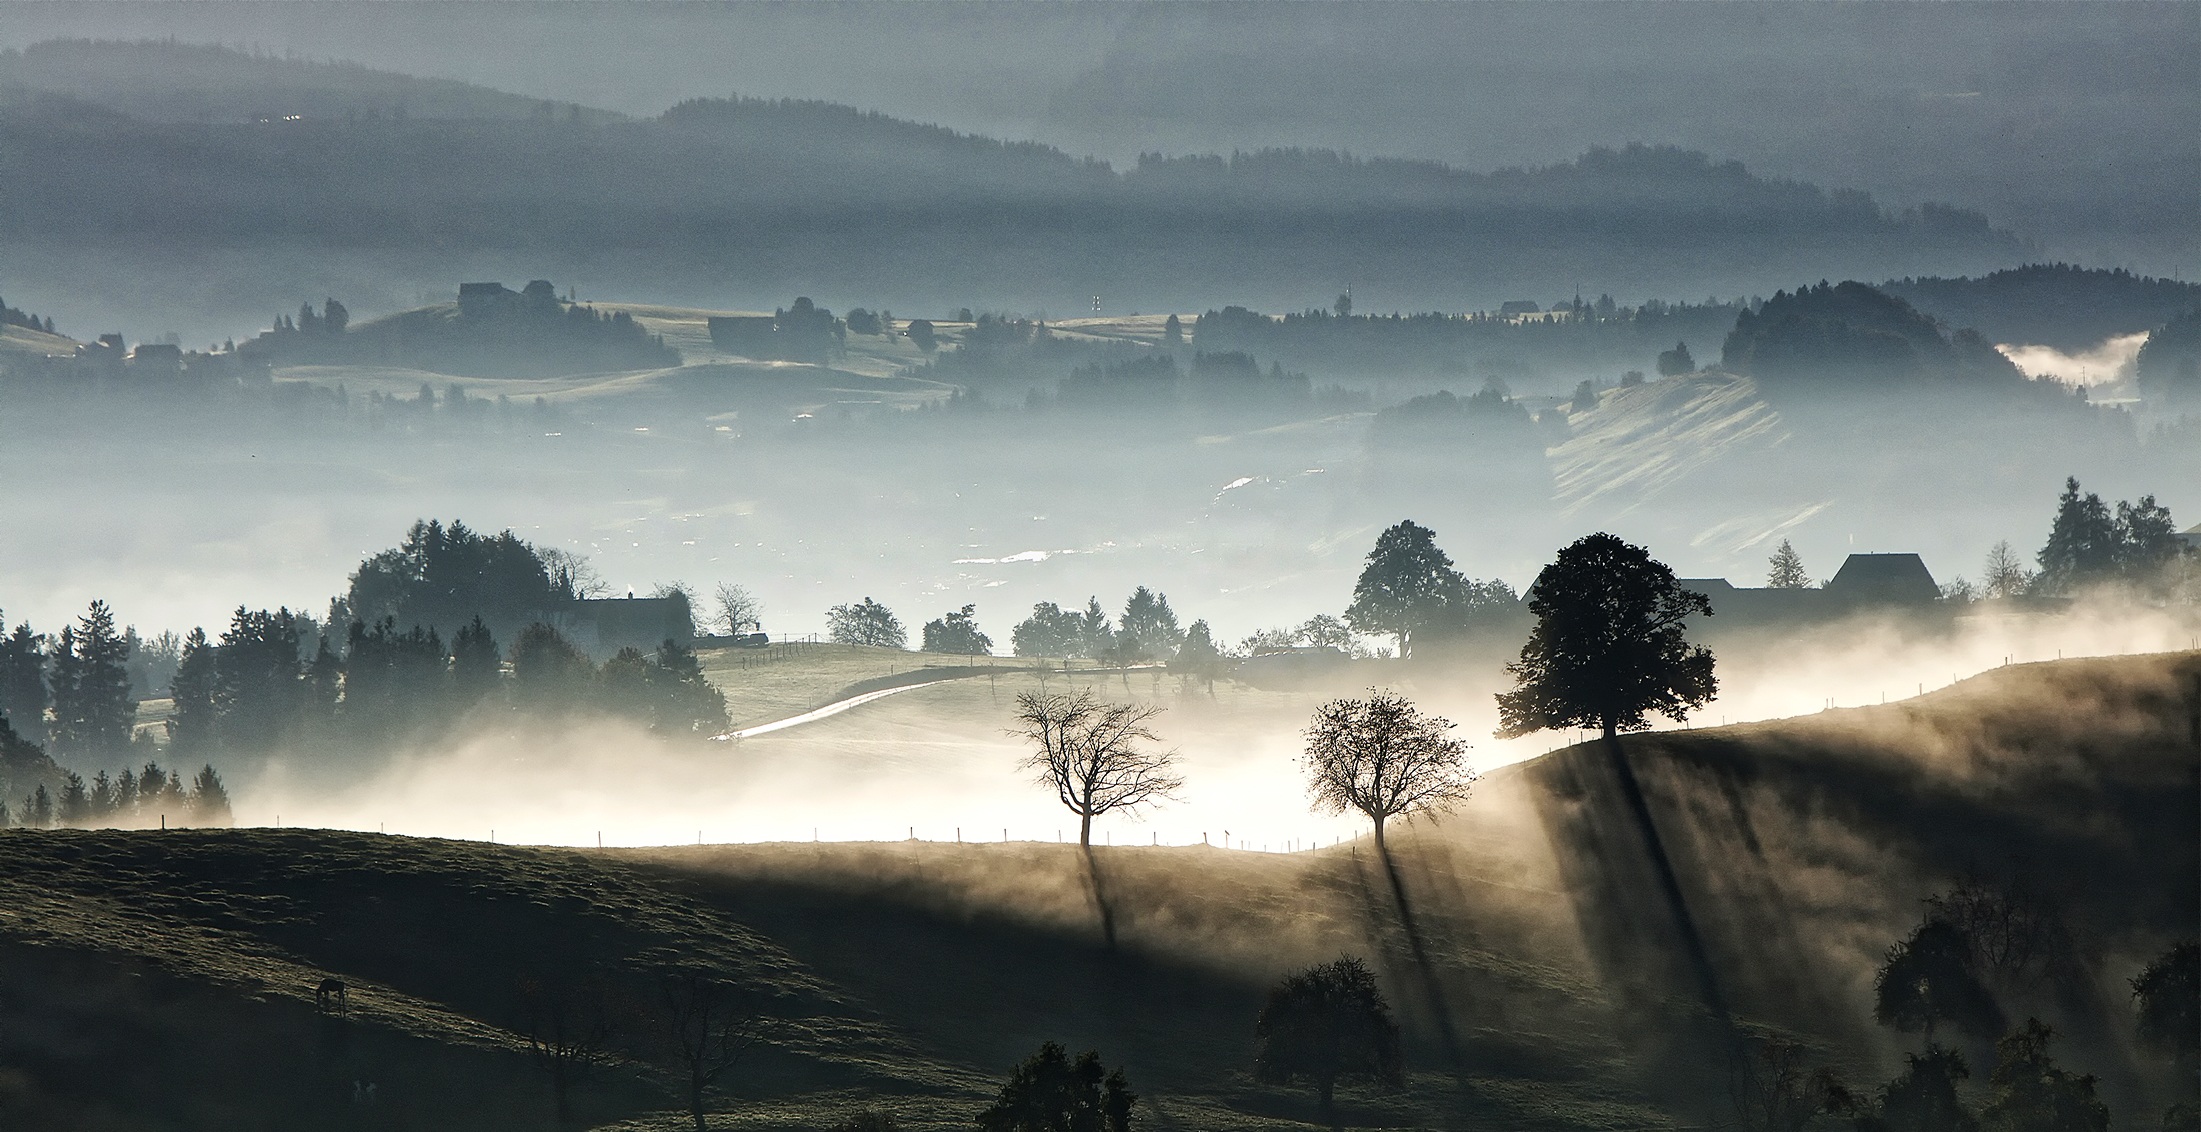
landscape, nature, forest, mountain, snow, winter, cloud, sky, fog, sunrise, mist, sunlight, morning, hill, dawn, atmosphere, valley, mountain range, country, panorama, dusk, evening, rural, reflection, weather, haze, trees, outdoors, woods, hills, hdr, mountains, switzerland, daybreak, silhouettes, screenshot, atmospheric phenomenon, mountainous landforms, computer wallpaper